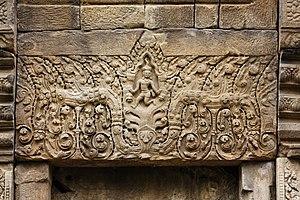
Prasat Ban Phluang, Thaïlande